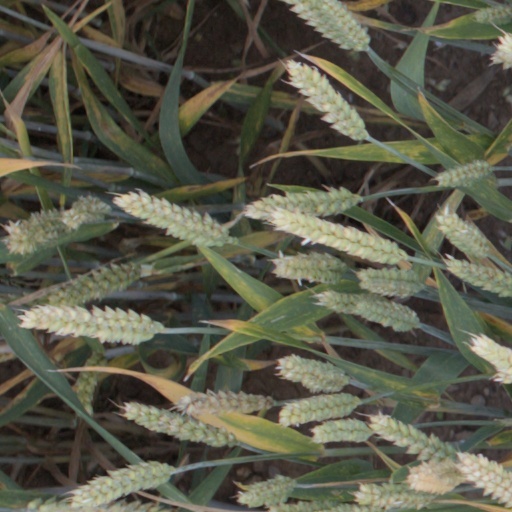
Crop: wheat